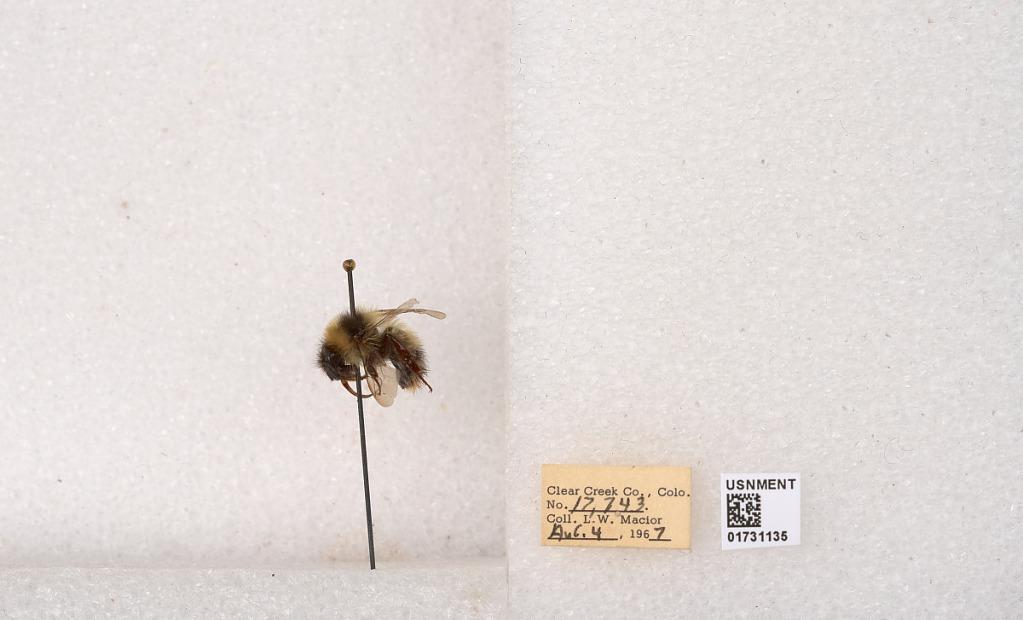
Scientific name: Bombus kirbyellus
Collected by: L. Macior
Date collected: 1967-8-4
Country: United States
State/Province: Colorado
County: Clear Creek
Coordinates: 39.6891, -105.644